Christmas controversies

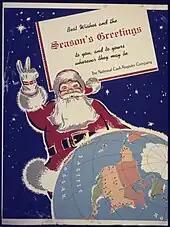
"Season's Greetings", 1942–1943.

Historian Stephen Nissenbaum contends that the modern celebration in the United States was developed in New York State from defunct and imagined Dutch and English traditions in order to refocus the holiday from one where groups of young men went from house to house demanding alcohol and food into one centered on the happiness of children. He notes that there was a deliberate effort to prevent children from becoming greedy in response. Christmas was not proclaimed a holiday by the United States Congress until 1870.